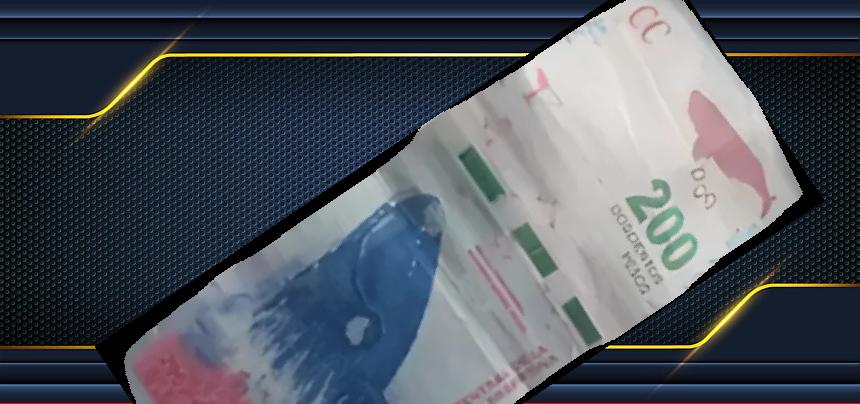
Denominación: 200